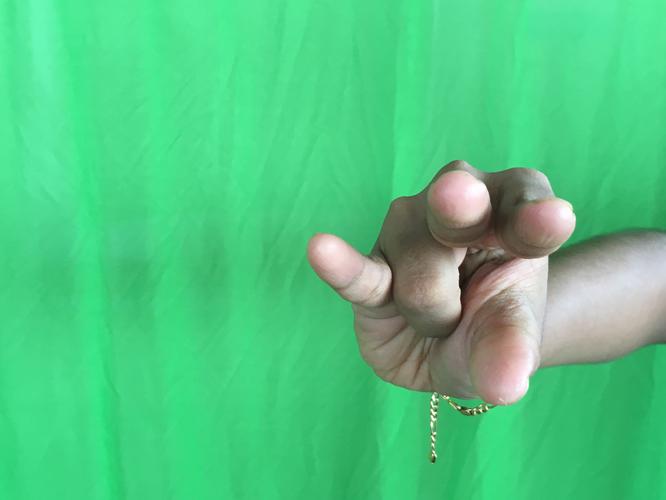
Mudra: Kangulam
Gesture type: single_hand